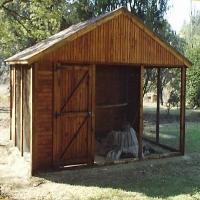
Weather: sun or clear